Crystal (character)

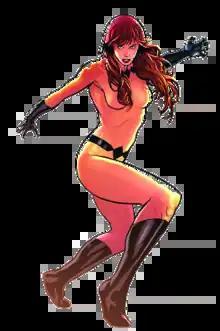
Crystal as depicted in "War of Kings: Warriors" #2 (August 2009). Art by Paul Renaud.

Crystal (Crystalia Amaquelin) is a superhero appearing in American comic books published by Marvel Comics. Crystal first appeared in "Fantastic Four" #45 (Dec. 1965) and was created by writer Stan Lee and artist Jack Kirby.